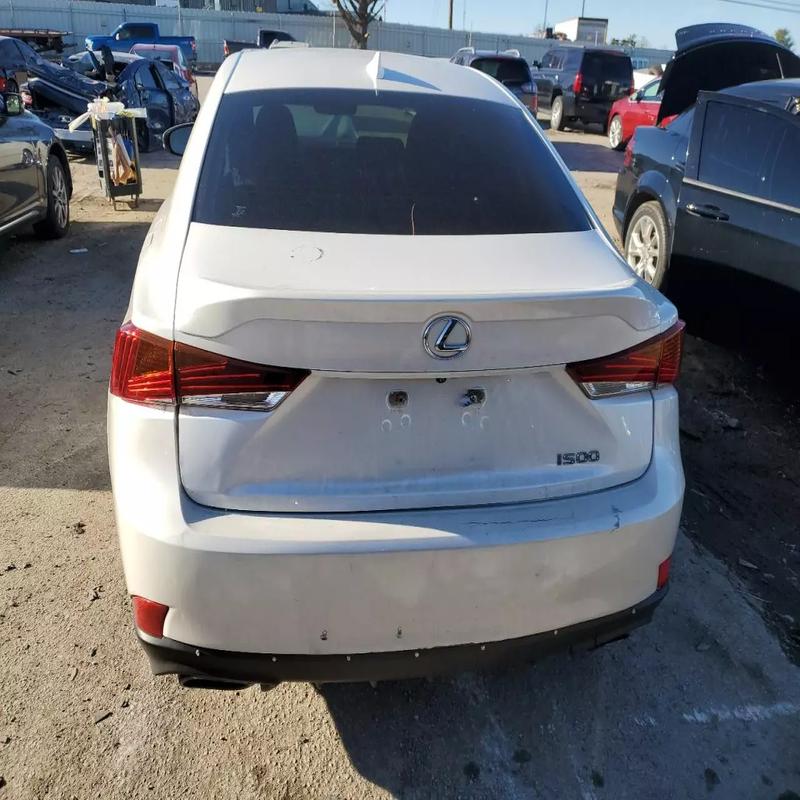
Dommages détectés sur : malle, pare-choc arrière, plaque d'immatriculation arrière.
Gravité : majeur